Bombardment of San Juan

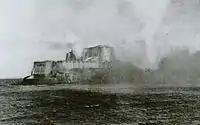
"Castillo San Felipe del Morro during the battle."

After failing to stop his vessels, Sampson ordered "Iowa" to train her guns on the nearest enemy stronghold, the Morro castle. This was only a ruse though; "Iowa" fired one shot into the water and the Spanish, believing they had been fired on, returned a salvo from their battery which failed to score a direct hit. "Iowa" fired again with a massive broadside which reportedly blew away a large portion of the castle.